Digital single-lens reflex camera

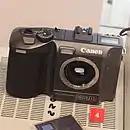
Canon RC-701 from 1986

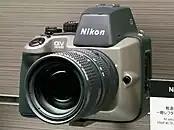
Nikon QV-1000C from 1988

The Canon RC-701, introduced in May 1986, was the first SVF camera (and the first SVF-SLR camera) sold in the US. It employed an SLR viewfinder and included a 2/3” format color CCD sensor with 380K pixels. It was sold along with removable 11-66mm and 50-150mm zoom lens.